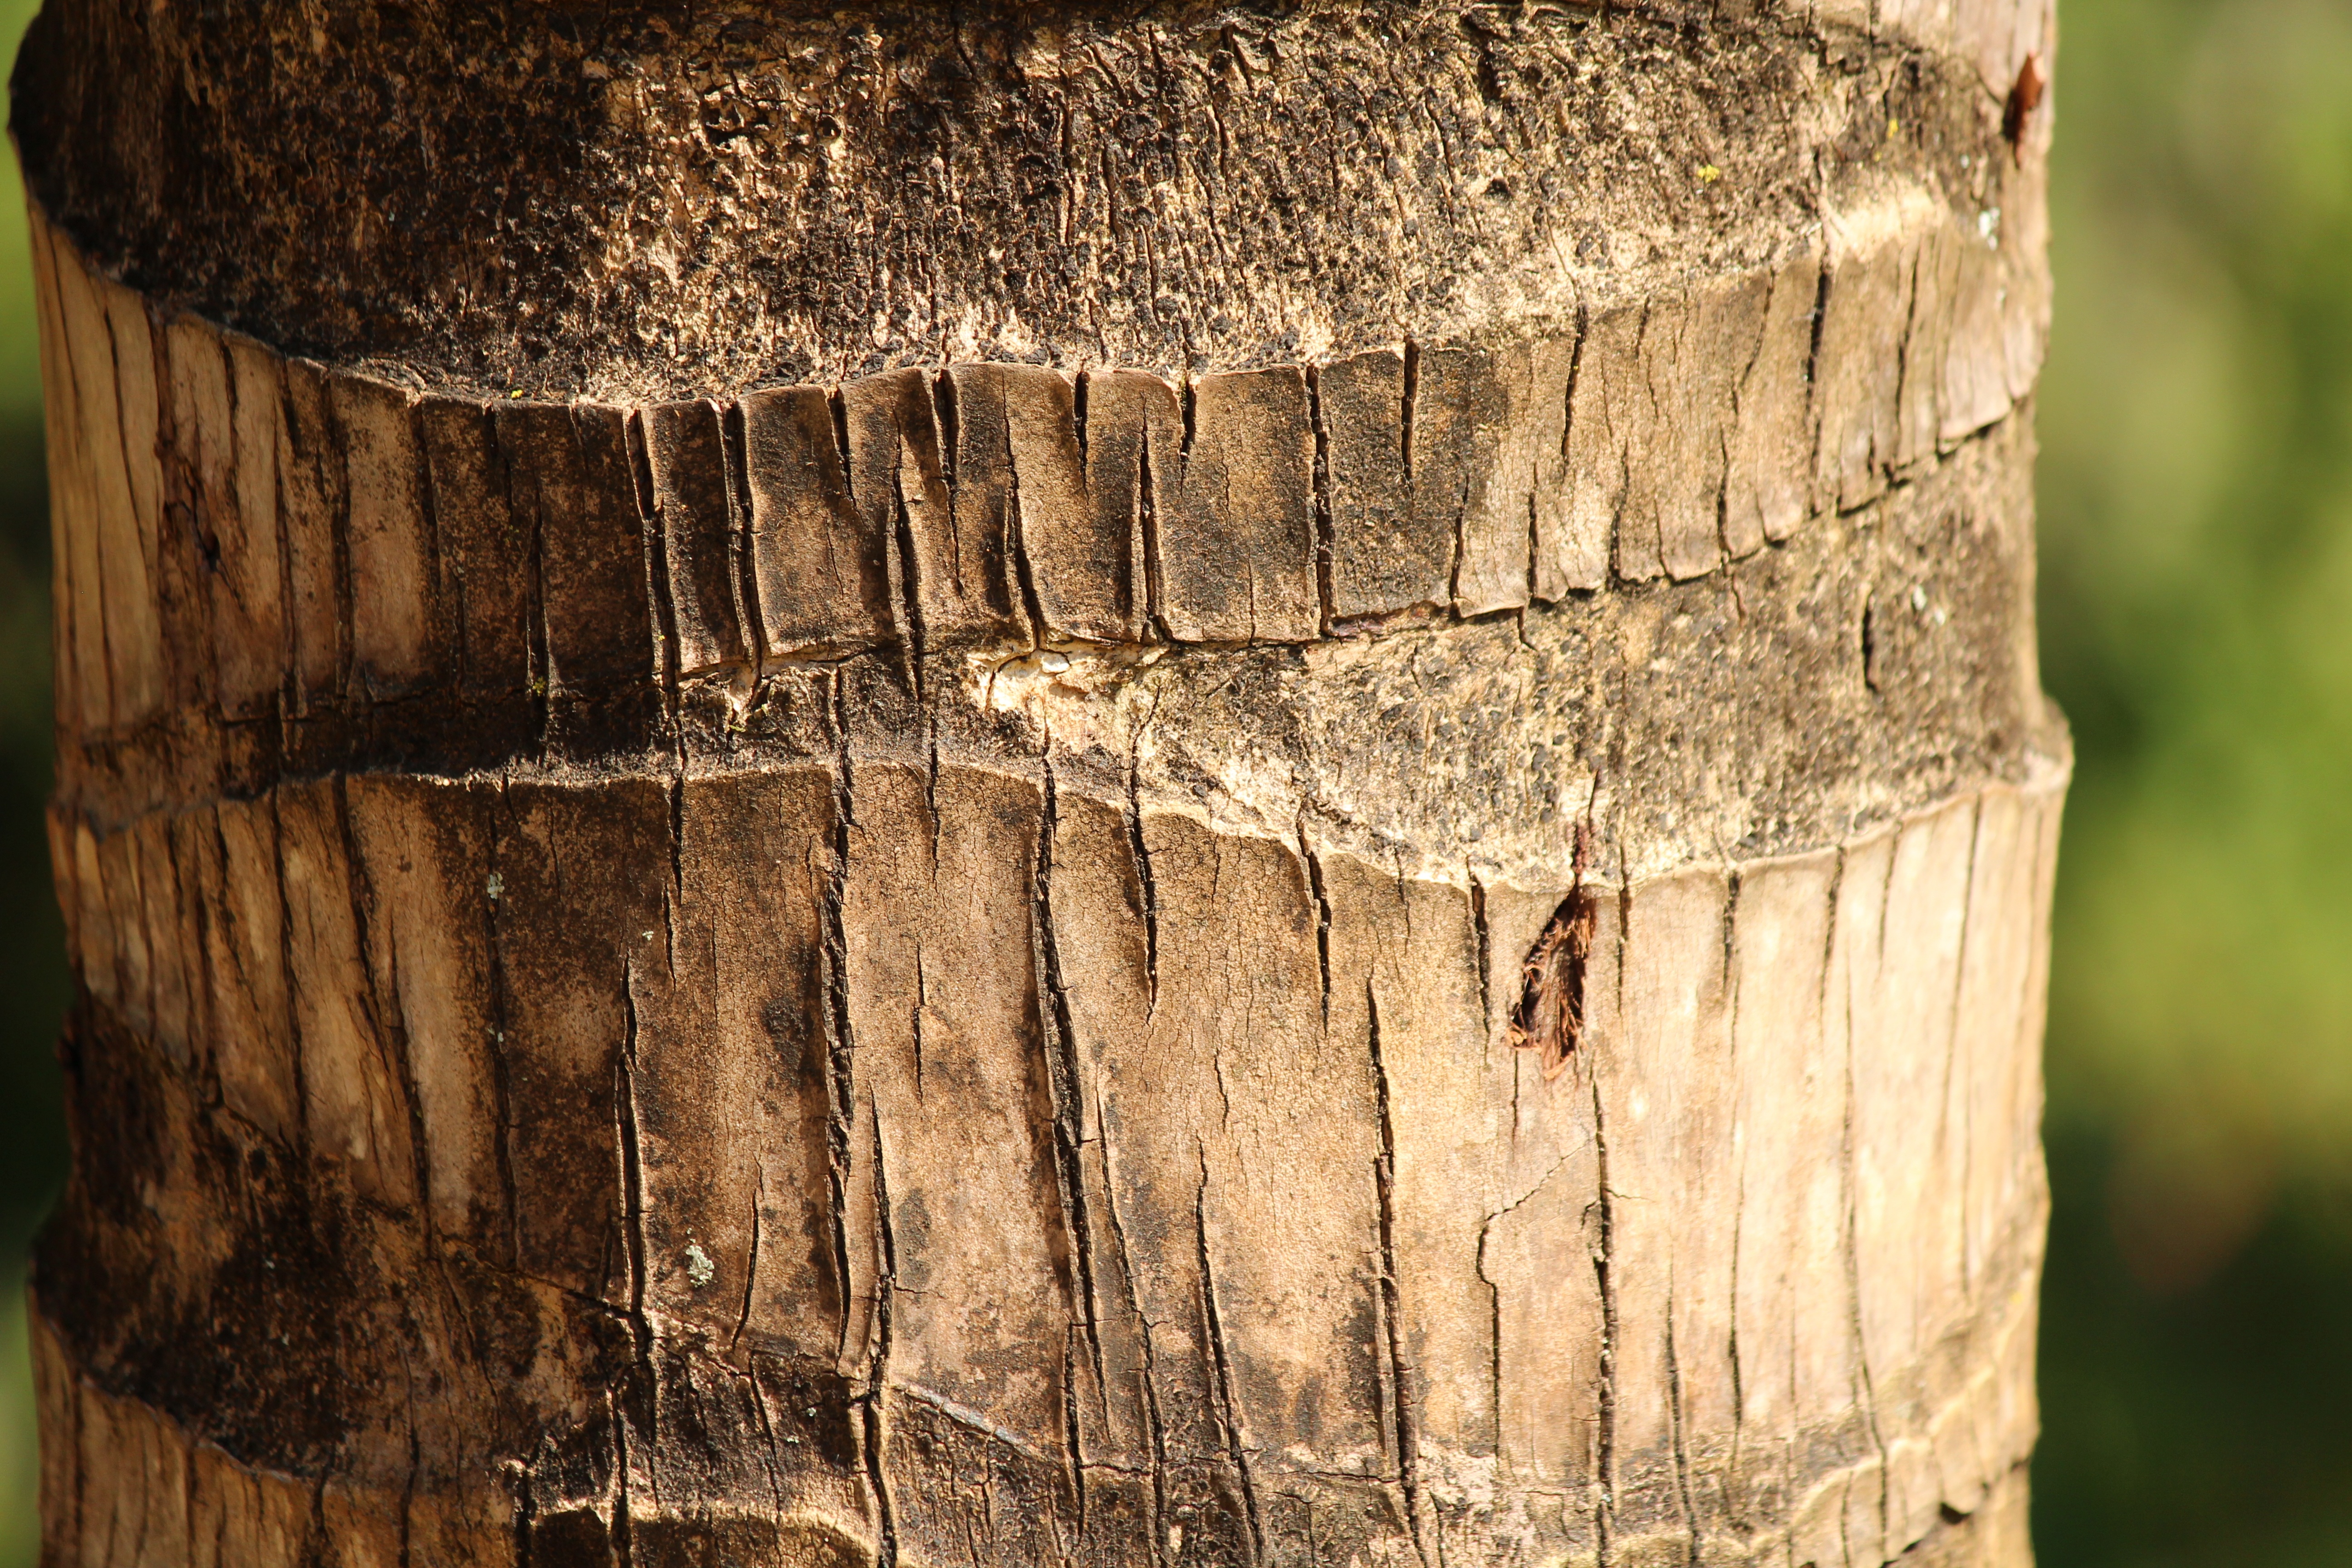
tree, nature, forest, branch, plant, wood, trunk, flying, soil, tree stump, plant stem, woody plant